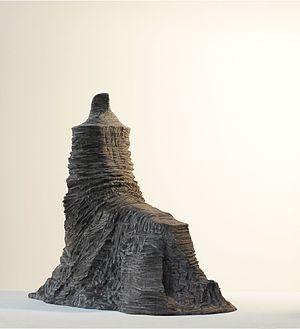
Femme assise tissée à la plaine, 2009, polyester, 115 x 83 x 130
Jean Anguera, est un sculpteur français, né à Paris en 1953.